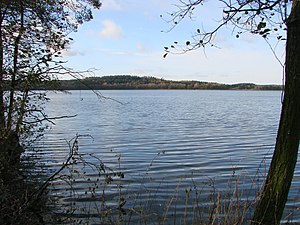
Stubbe Sø
Stubbe Sø set fra sydbredden
Stubbe Sø set fra sydbredden
Stubbe Sø er den største sø på Djursland. Det er en stor, men lavvandet sø på knap 4 km². Dybden er gennemgående på mellem 3 og 4 meter. Søen er oprindeligt enden af en fjord, der gik fra Kattegat lidt nord for Dråby Strand og ind i landet.